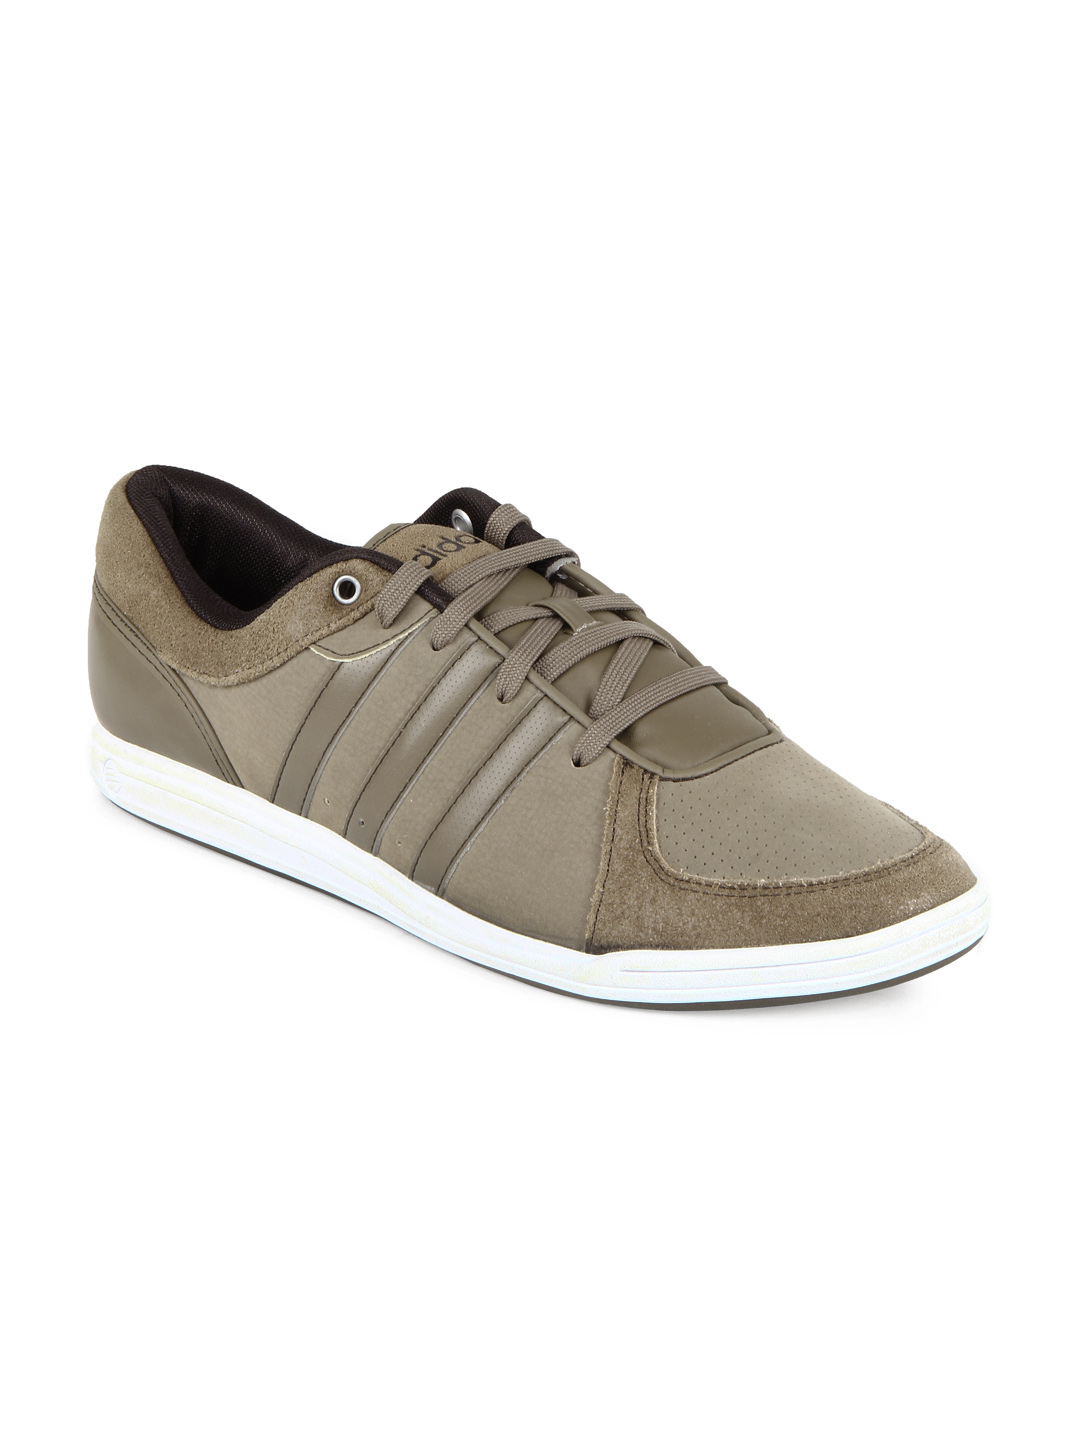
ADIDAS Men Court Sequence Brown Shoes
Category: Footwear / Shoes / Casual Shoes
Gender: Men
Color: Brown
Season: Summer 2012
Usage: Casual